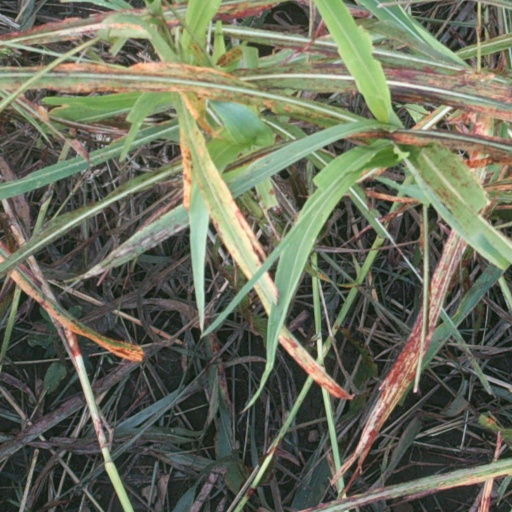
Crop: sorghum